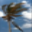
Label: palm_tree